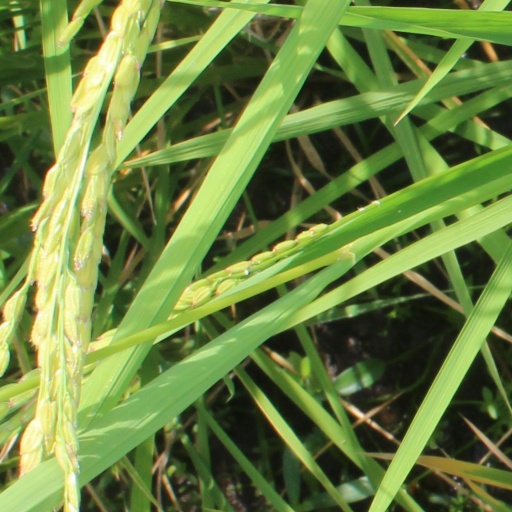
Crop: rice